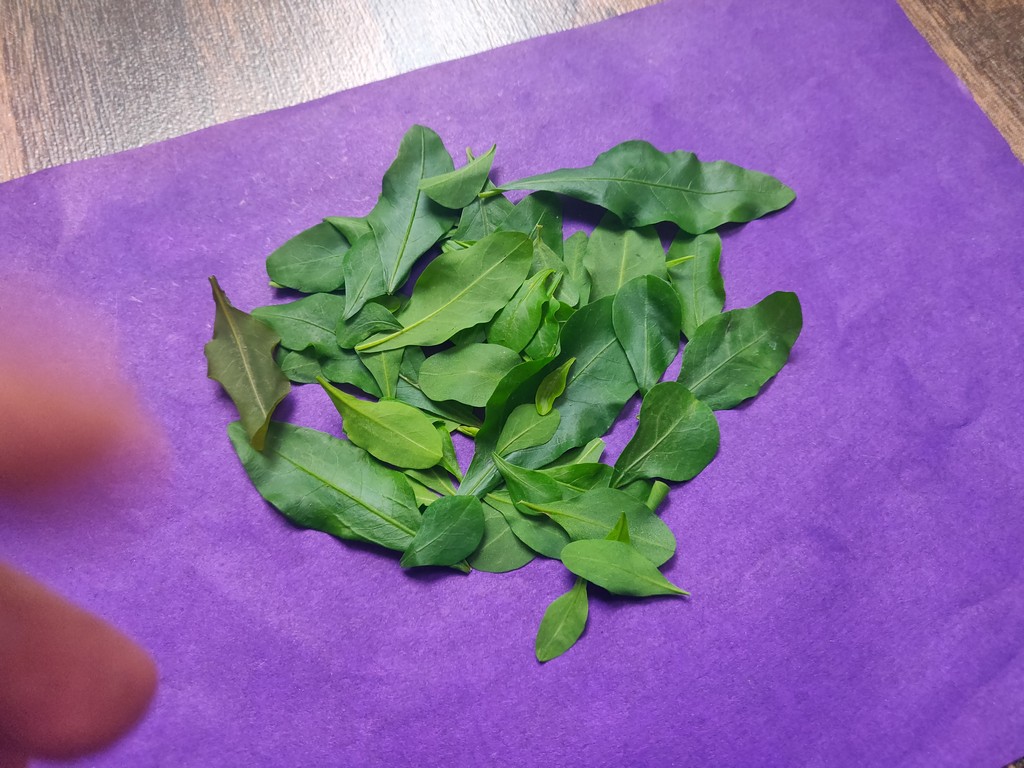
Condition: Healthy
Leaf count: multiple
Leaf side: unknown